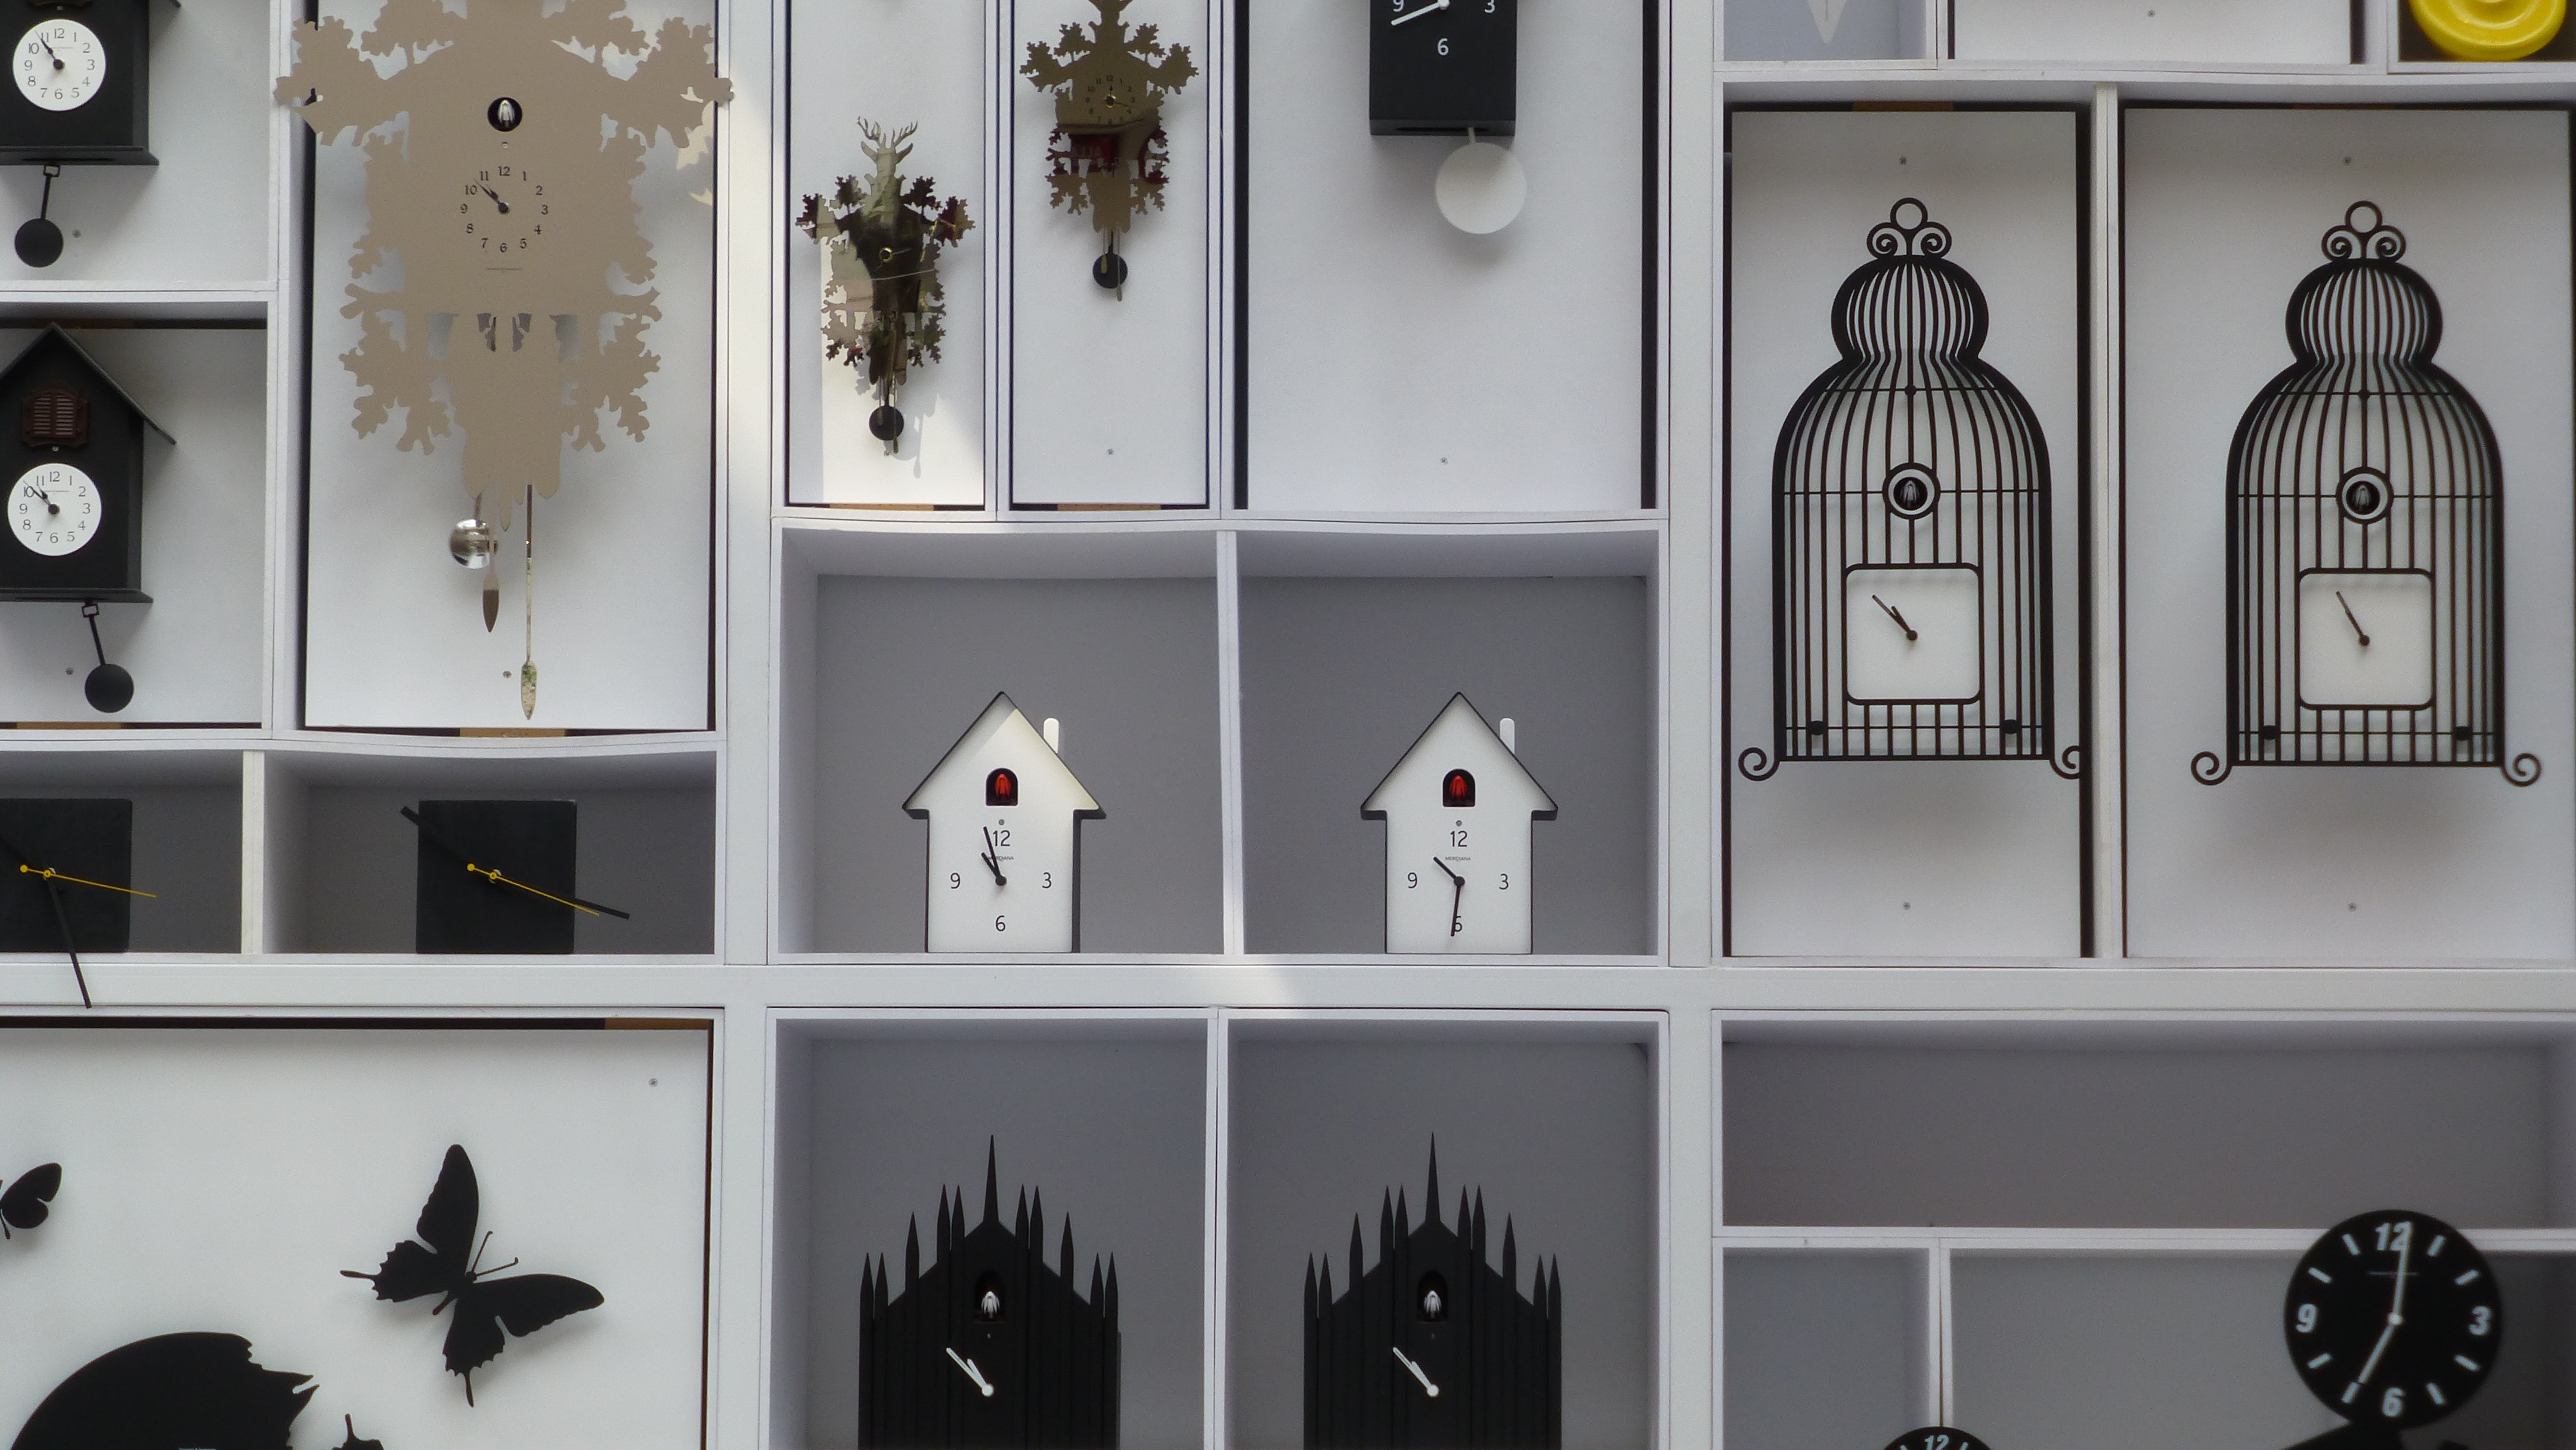
shelf, furniture, room, colorful, interior design, design, shelving, watches, cuckoo clocks